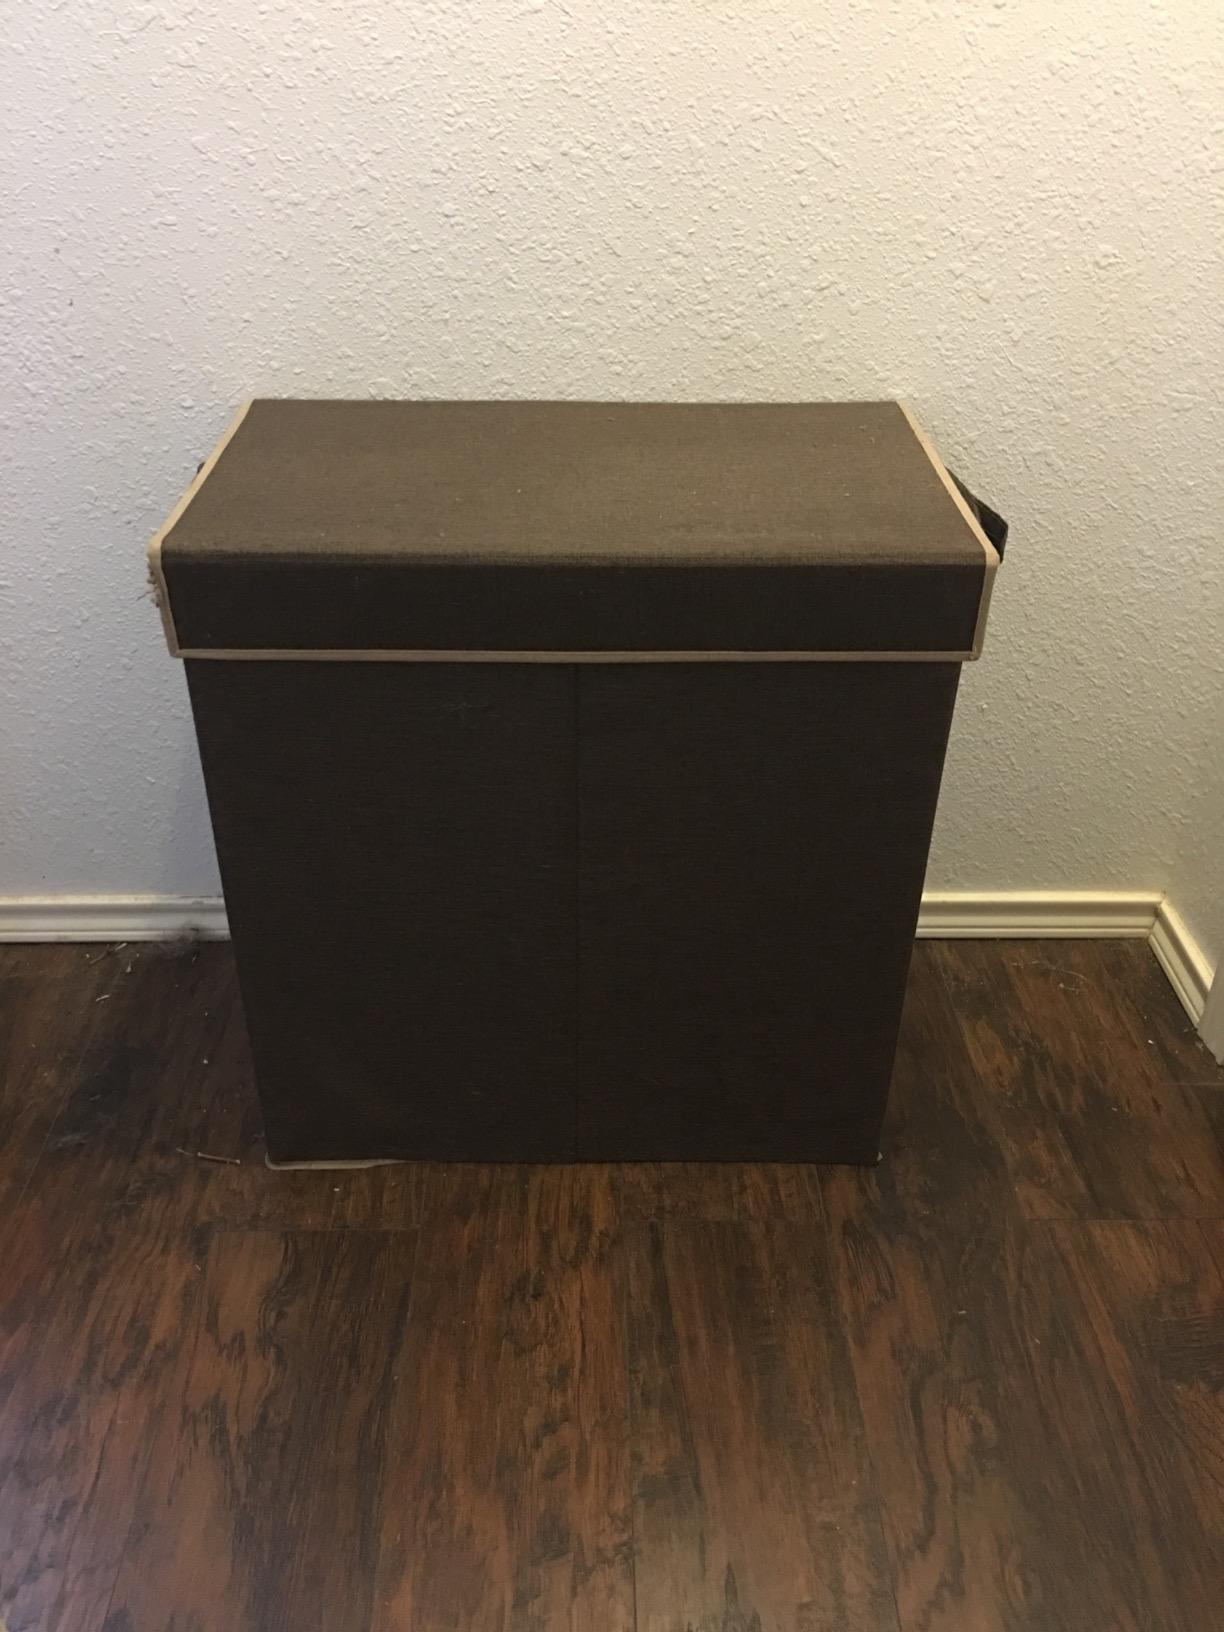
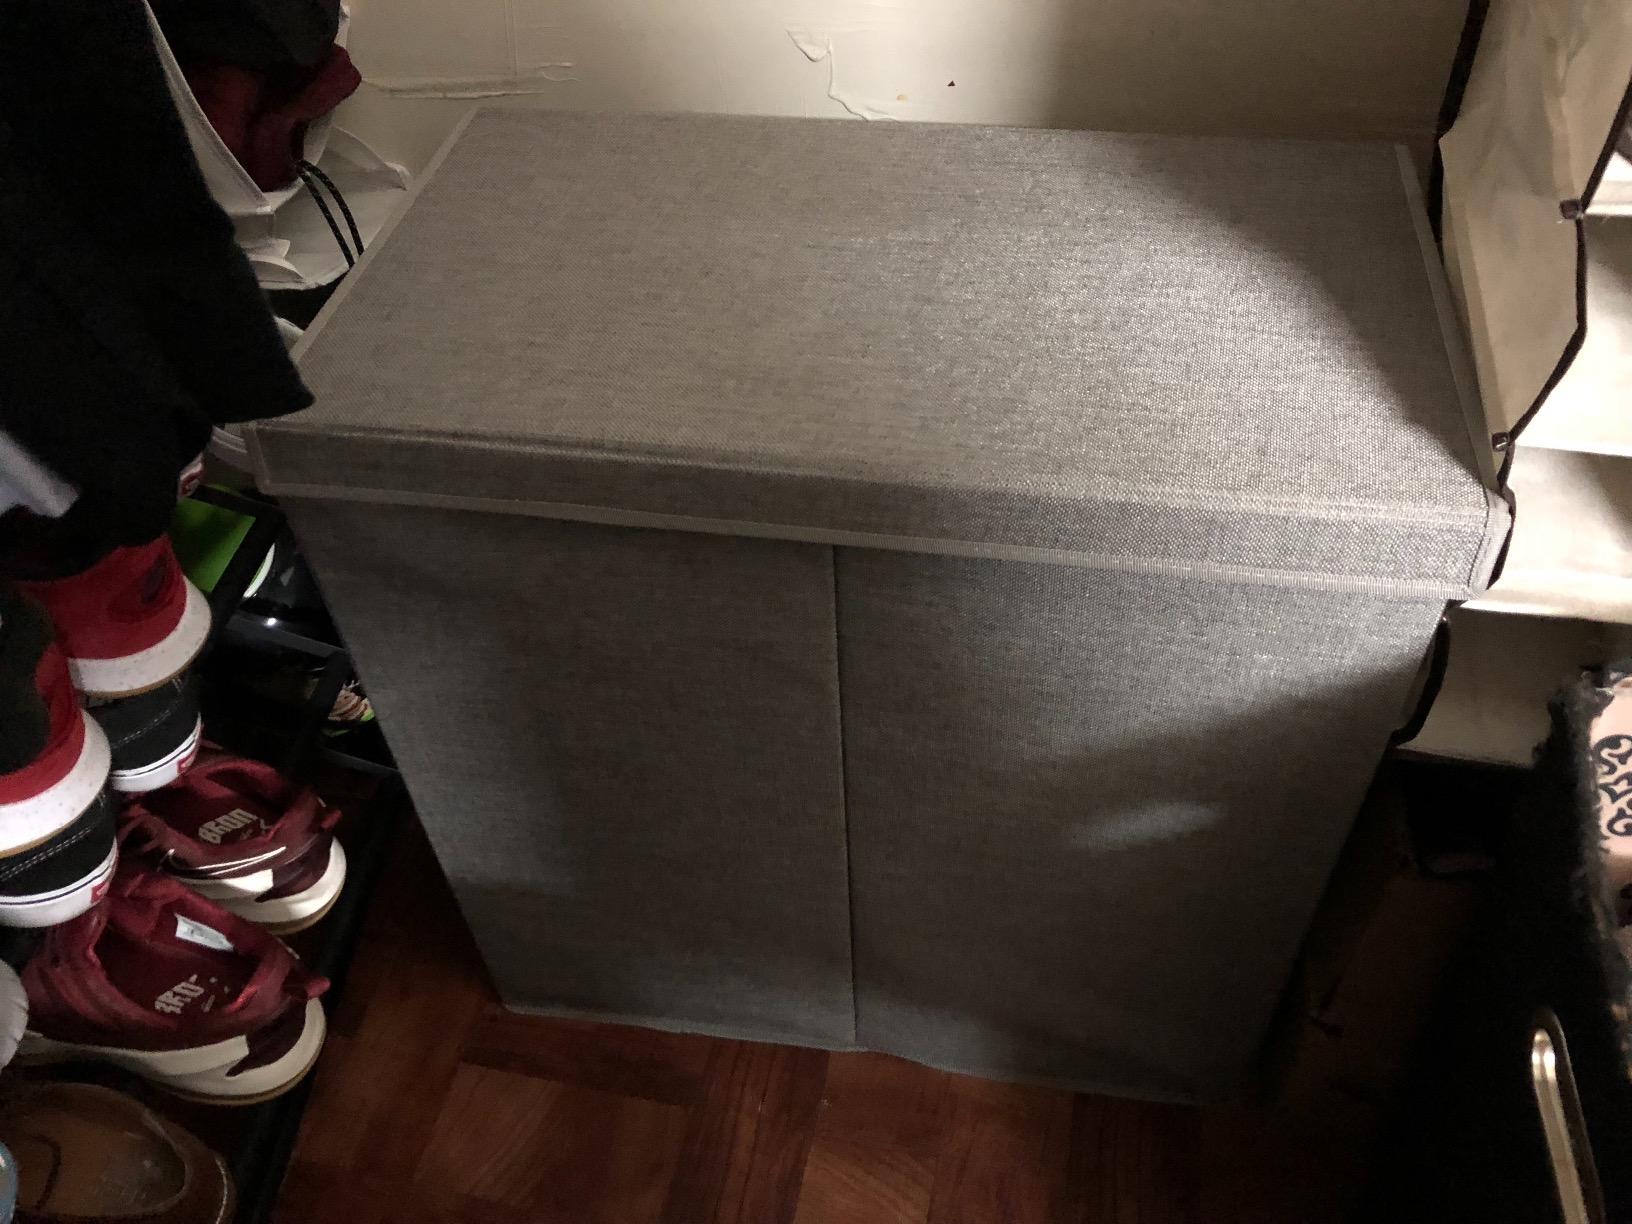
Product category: items_hamper
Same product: no